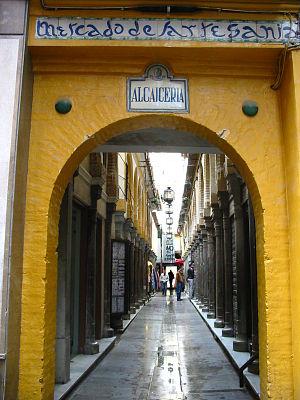
Grenade, est une ville espagnole, capitale de la province de Grenade au sud-est de l'Andalousie. Elle s'étend sur plusieurs collines au pied de la Sierra Nevada, au confluent de trois rivières, le Beiro, le Darro et le Genil.